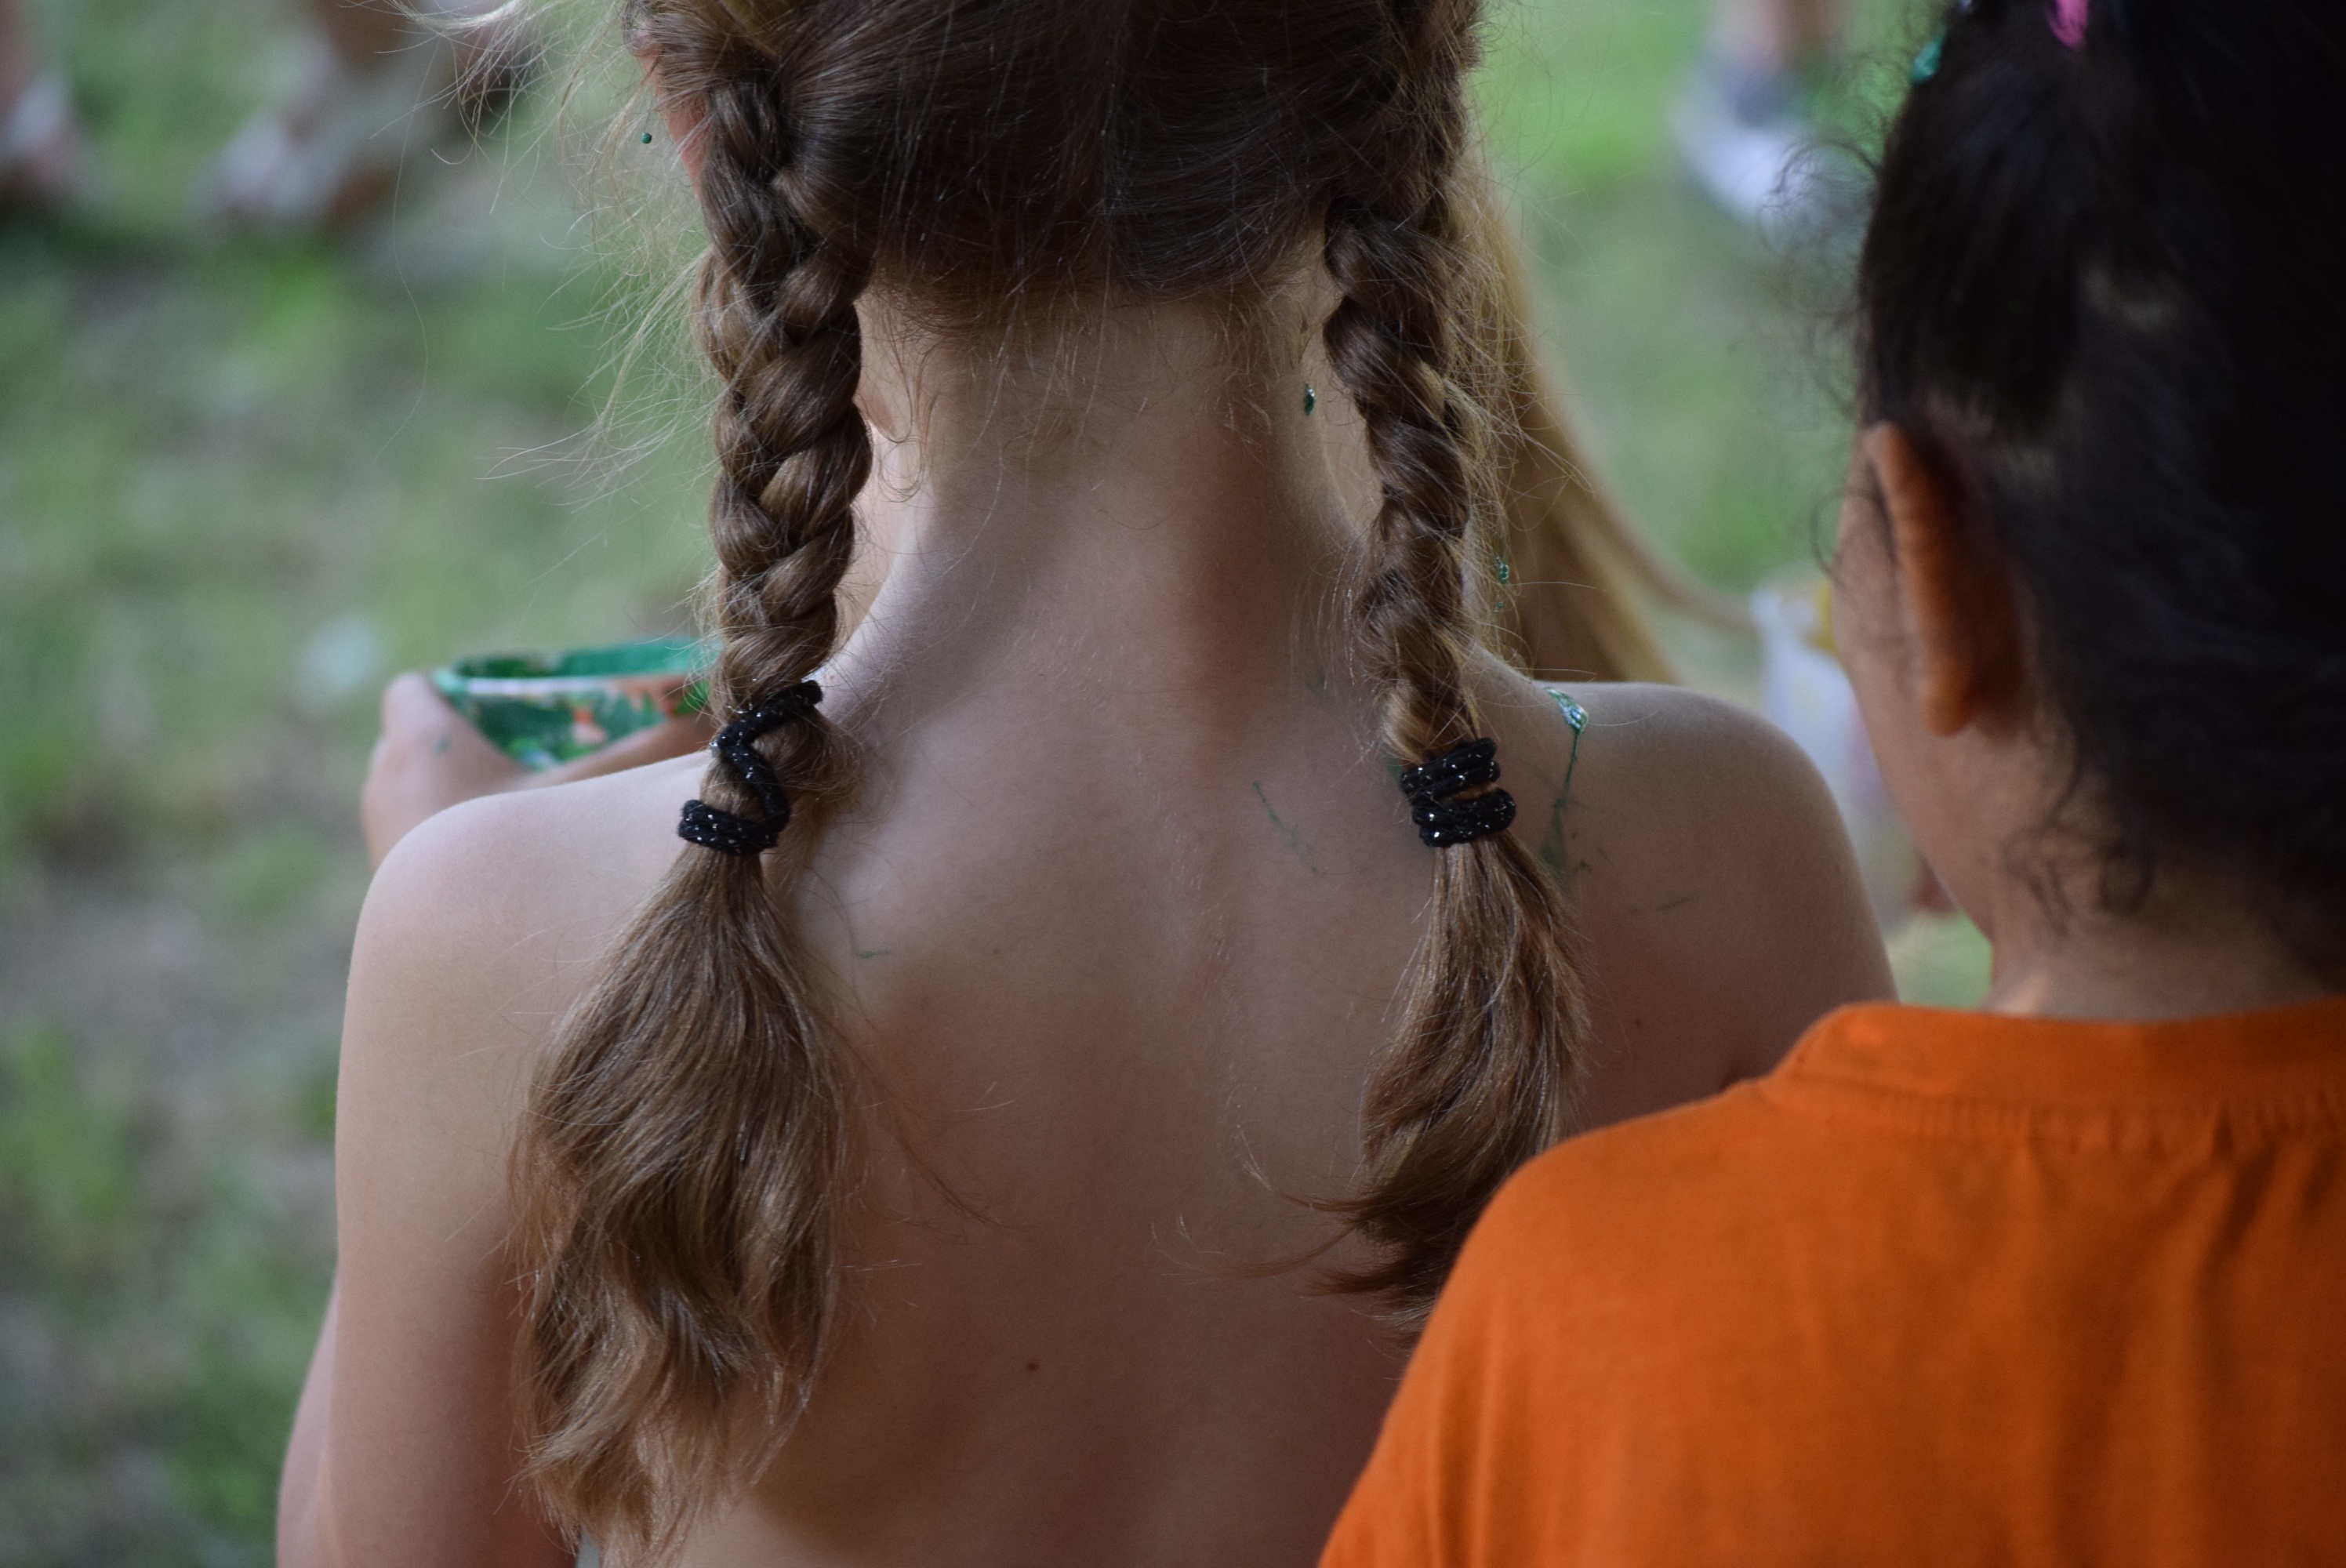
girl, woman, hair, spring, color, paint, bride, hairstyle, painting, human body, children, colors, temple, eye, head, skin, beauty, organ, interaction